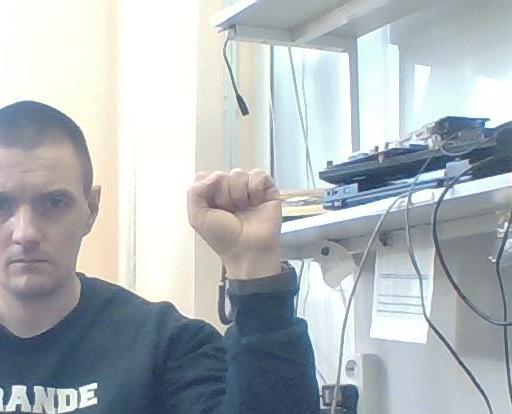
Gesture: fist